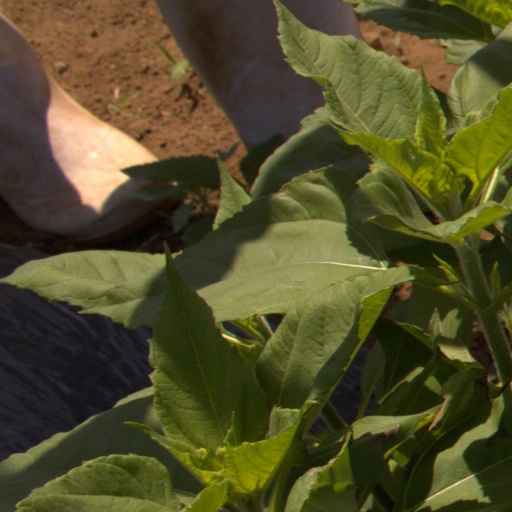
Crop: Jerusalem artichoke